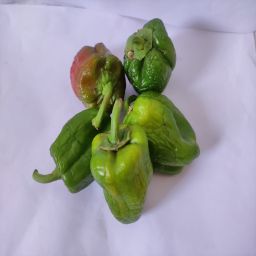
Crop: Bell Pepper
Quality: Ripe